Senningen Castle

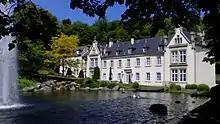
Senningen castle (2018).

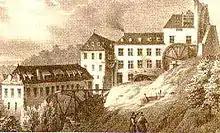
Old drawing of the castle and paper mill

Senningen Castle (Luxembourgish: "Schlass Senneng") is a revival-style castle, located in the town of Senningen, in the west of the commune of Niederanven, in the Grand Duchy of Luxembourg. Today it is used by the State for official meetings.